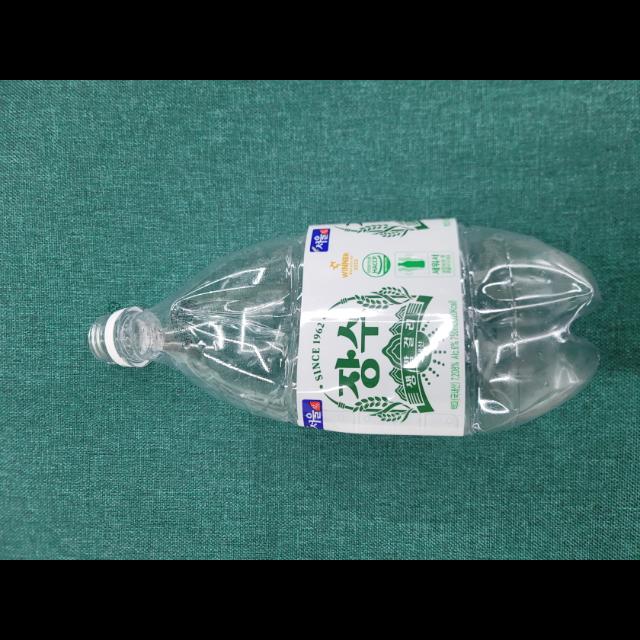
Label: bottles